Komil Yormatov

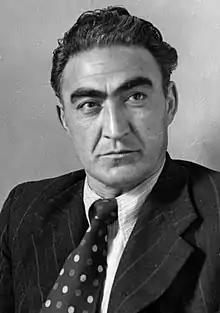
Komil Yormatov

Komil Yormatov (2 May 1903 in Konibodom 17 November 1978 in Moscow) was a prominent actor and director in the cinema of Tajikistan during the Soviet era. He later moved to Uzbekistan and then to Moscow.